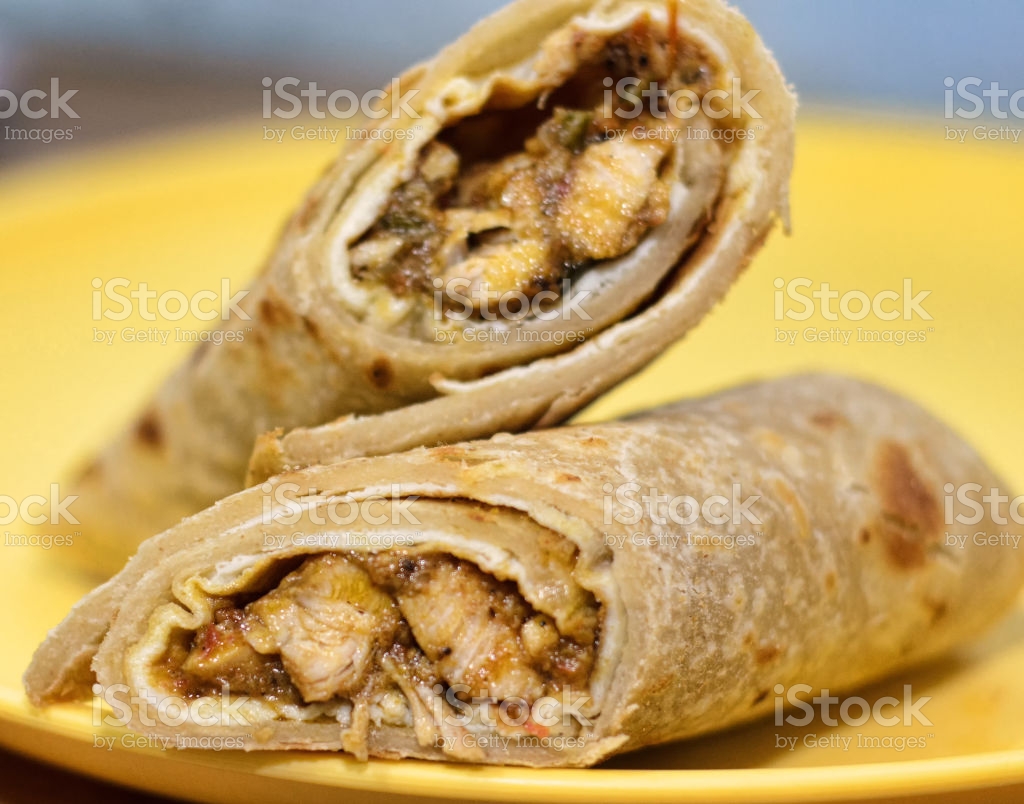
Dish: kaathi_rolls